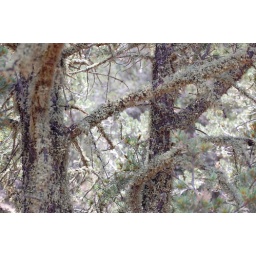
the pine trees had lichen growing all over their branches.